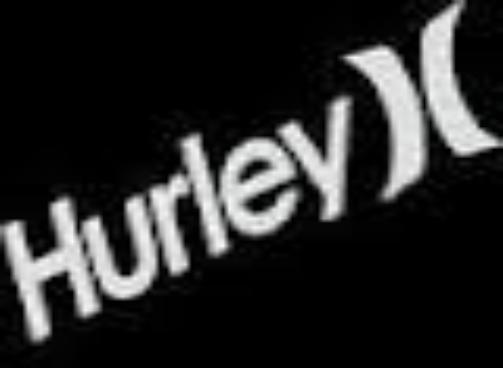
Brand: Hurley-1
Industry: Clothes